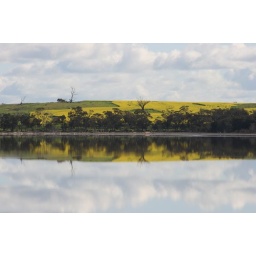
The lake in my home town